Brinson Pasichnuk

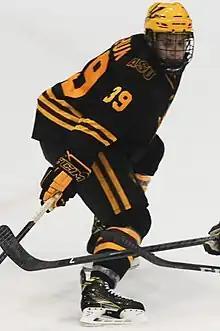
Pasichnuk with Arizona State in 2017

Brinson Pasichnuk (born November 24, 1997) is a Canadian former professional ice hockey player currently playing senior men's hockey with the Bonnyville Senior Pontiacs of the North Central Hockey League (NCHL) in Alberta, Canada. He previously played for the San Jose Sharks of the National Hockey League (NHL).